Fantasio (Offenbach)

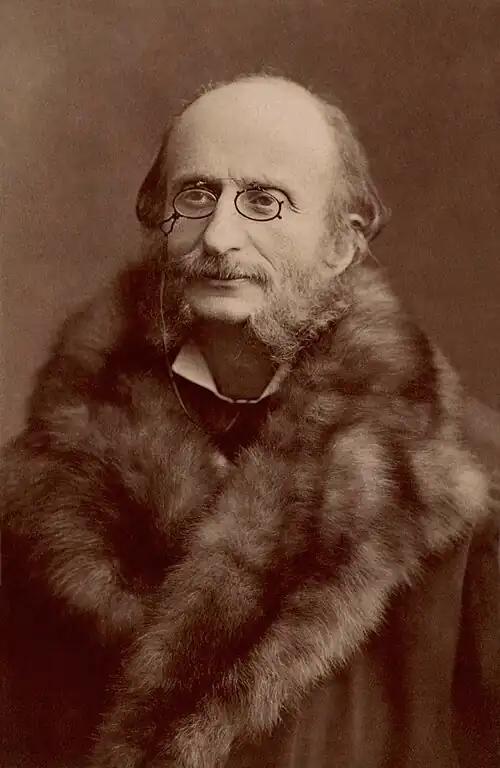
Jacques Offenbach by Nadar, c. 1860s

Fantasio is an 1872 opéra comique in 3 acts, 4 tableaux, with music by Jacques Offenbach. The French libretto by Paul de Musset was closely based on the 1834 play of the same name by his brother Alfred de Musset. The opera found little success in Offenbach's lifetime, was occasionally revived until the preparation of a critical edition in the 2000s.